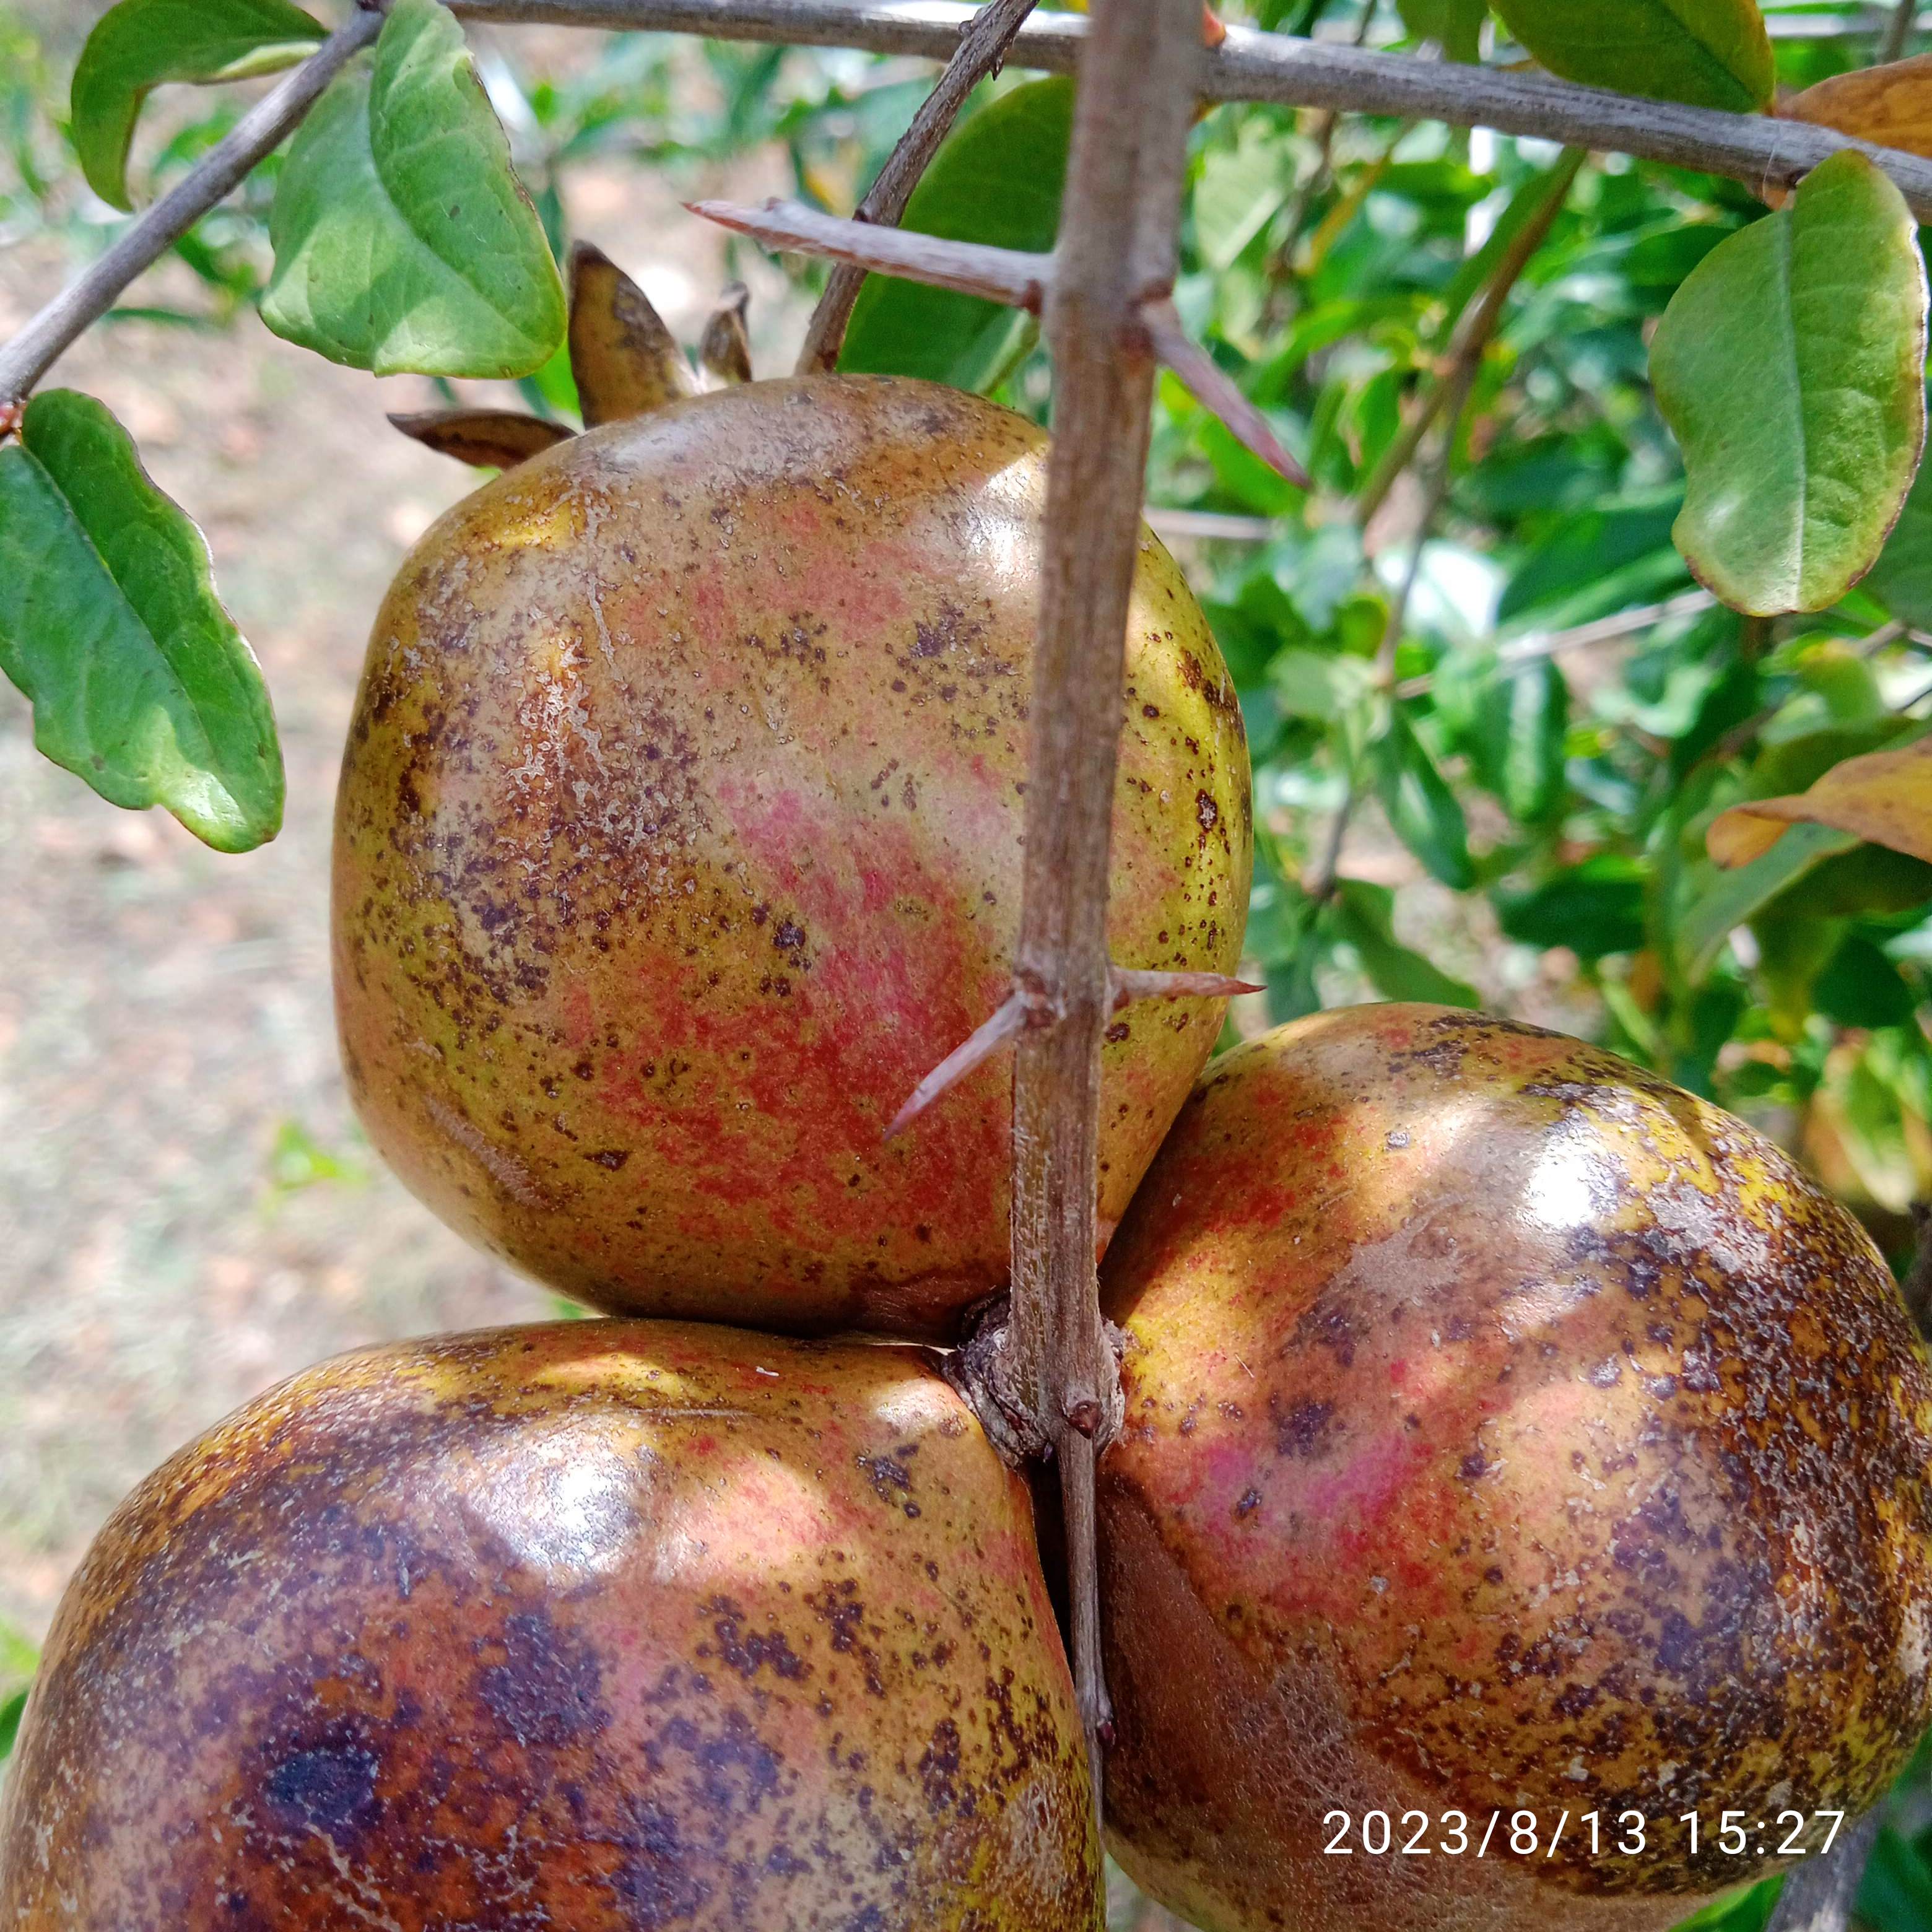
Label: Cercospora